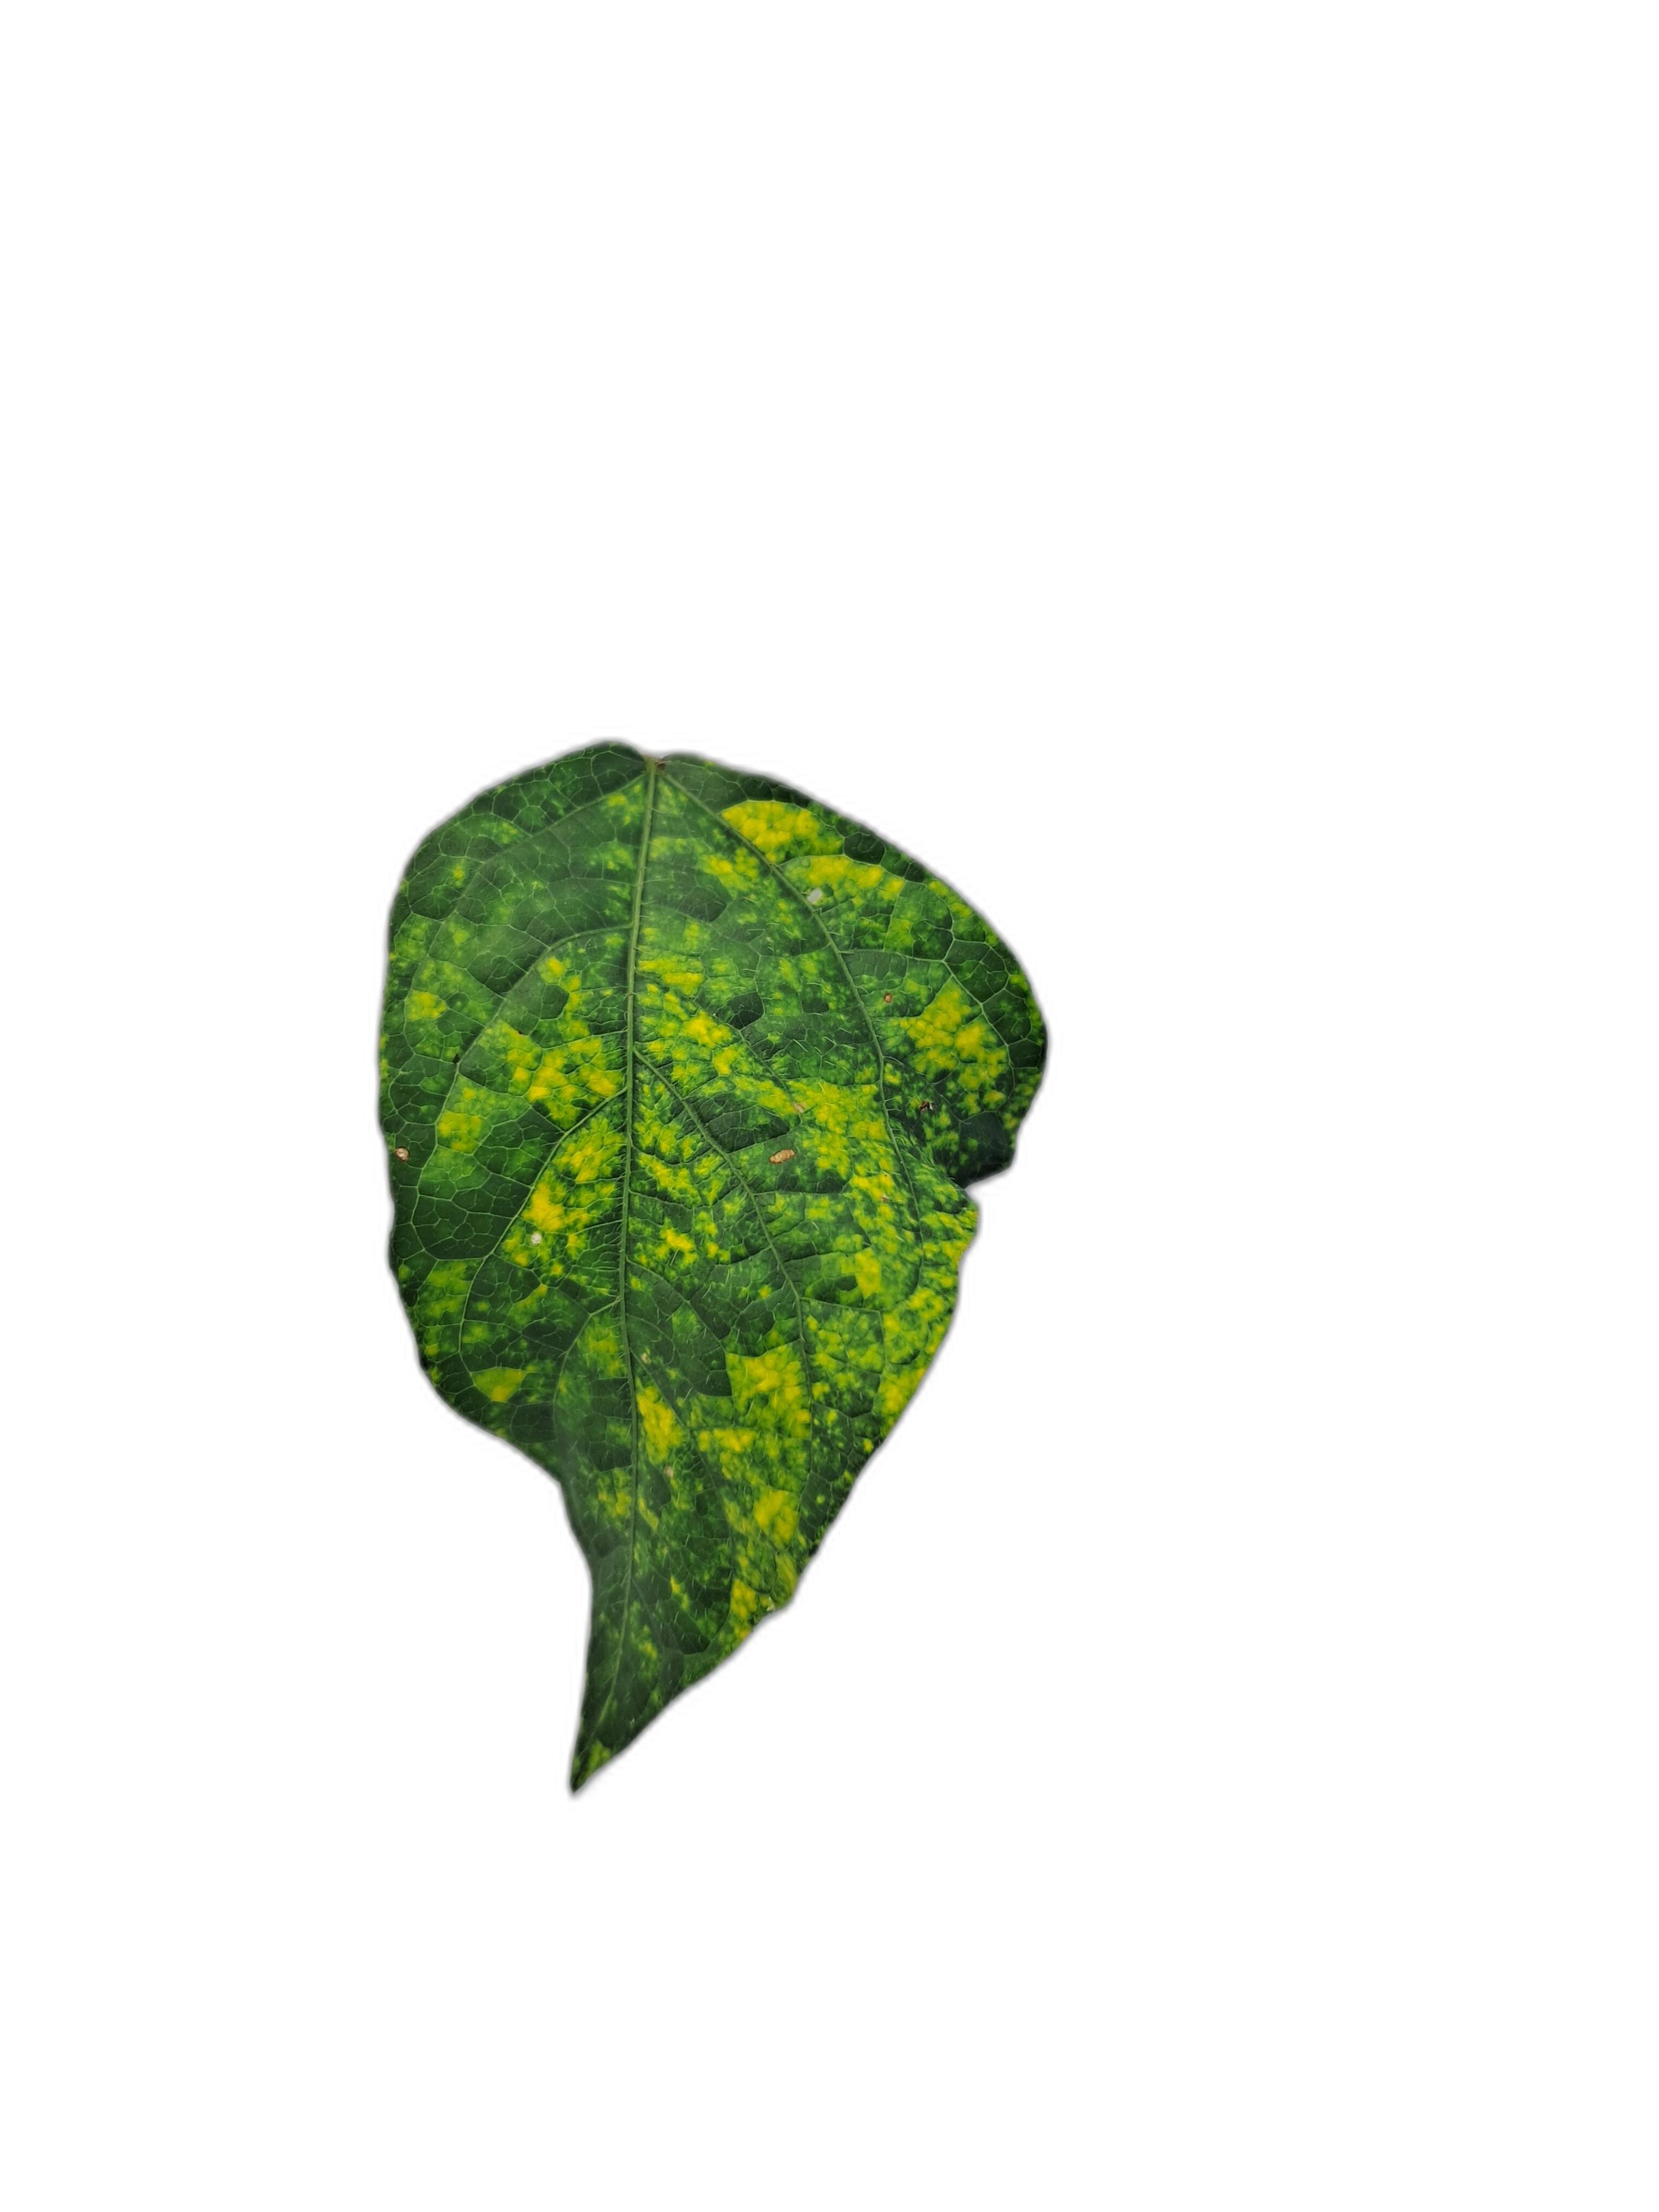
Label: Yellow Mosaic